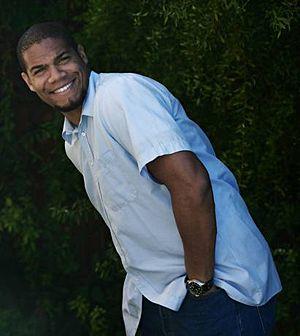
L’équipe de France masculine de basketball est la sélection qui représente la France dans les compétitions internationales de basketball.
Tariq Abdul-Wahad né Olivier Saint-Jean le 3 novembre 1974 à Maisons-Alfort, est un ancien joueur de basket-ball professionnel français.